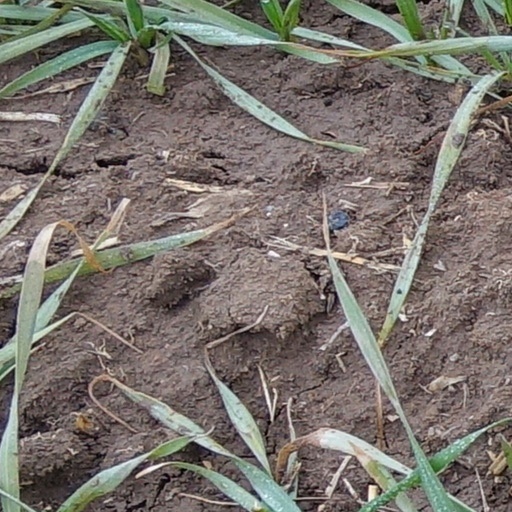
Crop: wheat